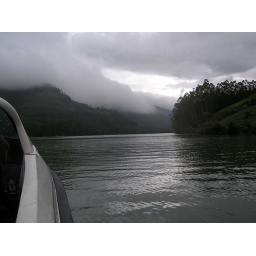
Speed boat ride in lake